Technisonic Studios

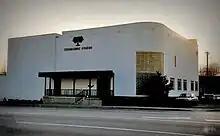
Technisonic Studios - Brentwood Blvd. location

Technisonic Studios was a production company in St Louis, Missouri. Founded in 1929, it was the largest and oldest production facility in St. Louis, used to shoot feature films and television commercials. It contained a recording studio where Ike & Tina Turner cut their first track in 1960, and Chuck Berry recorded there in the 1960s and 1970s.